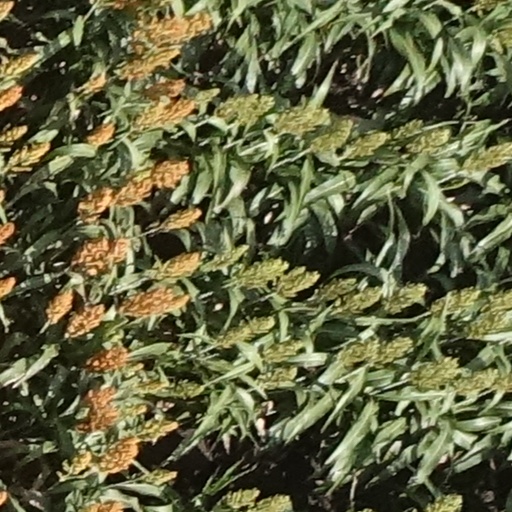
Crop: sorghum